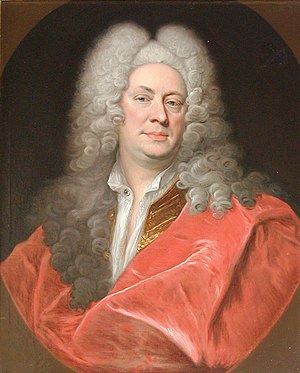
Hendrik Krock
Hofmaleren Hendrik Krock malet af kollegaen Johan Salomon Wahl i begyndelsen af 1720’erne. Billede på Frederiksborg
Hendrik Krock var en hofmaler under Frederik 4. og Christian 6. Han blev født i Flensborg 21. juli 1671 som søn af købmanden Valentin Krock.